Alpena Light

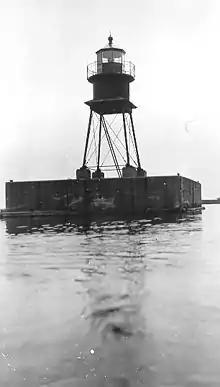
The rebuilt 1914 light on its original crib base

The current Alpena Light (1914), the third light of that name, is thought to be the only lighthouse of this type in the U.S. Russ Rowlett, who maintains the online Lighthouse Directory, flatly states that: "this tower is the only surviving example of its design." However, the structure of this light is similar in concept to Lake Superior's Chequamegon Point Light. There are also skeletal towers of various other designs in the western Great Lakes.